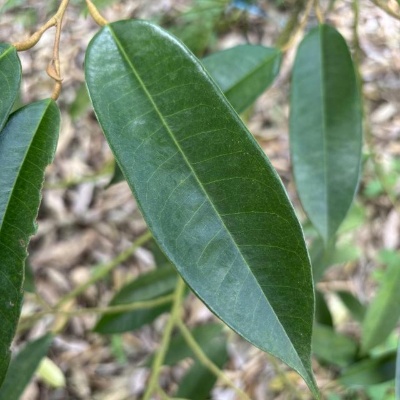
Label: Leaf_Healthy